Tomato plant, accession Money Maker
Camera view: tilt-top (135 deg); turntable rotation: 180 degrees
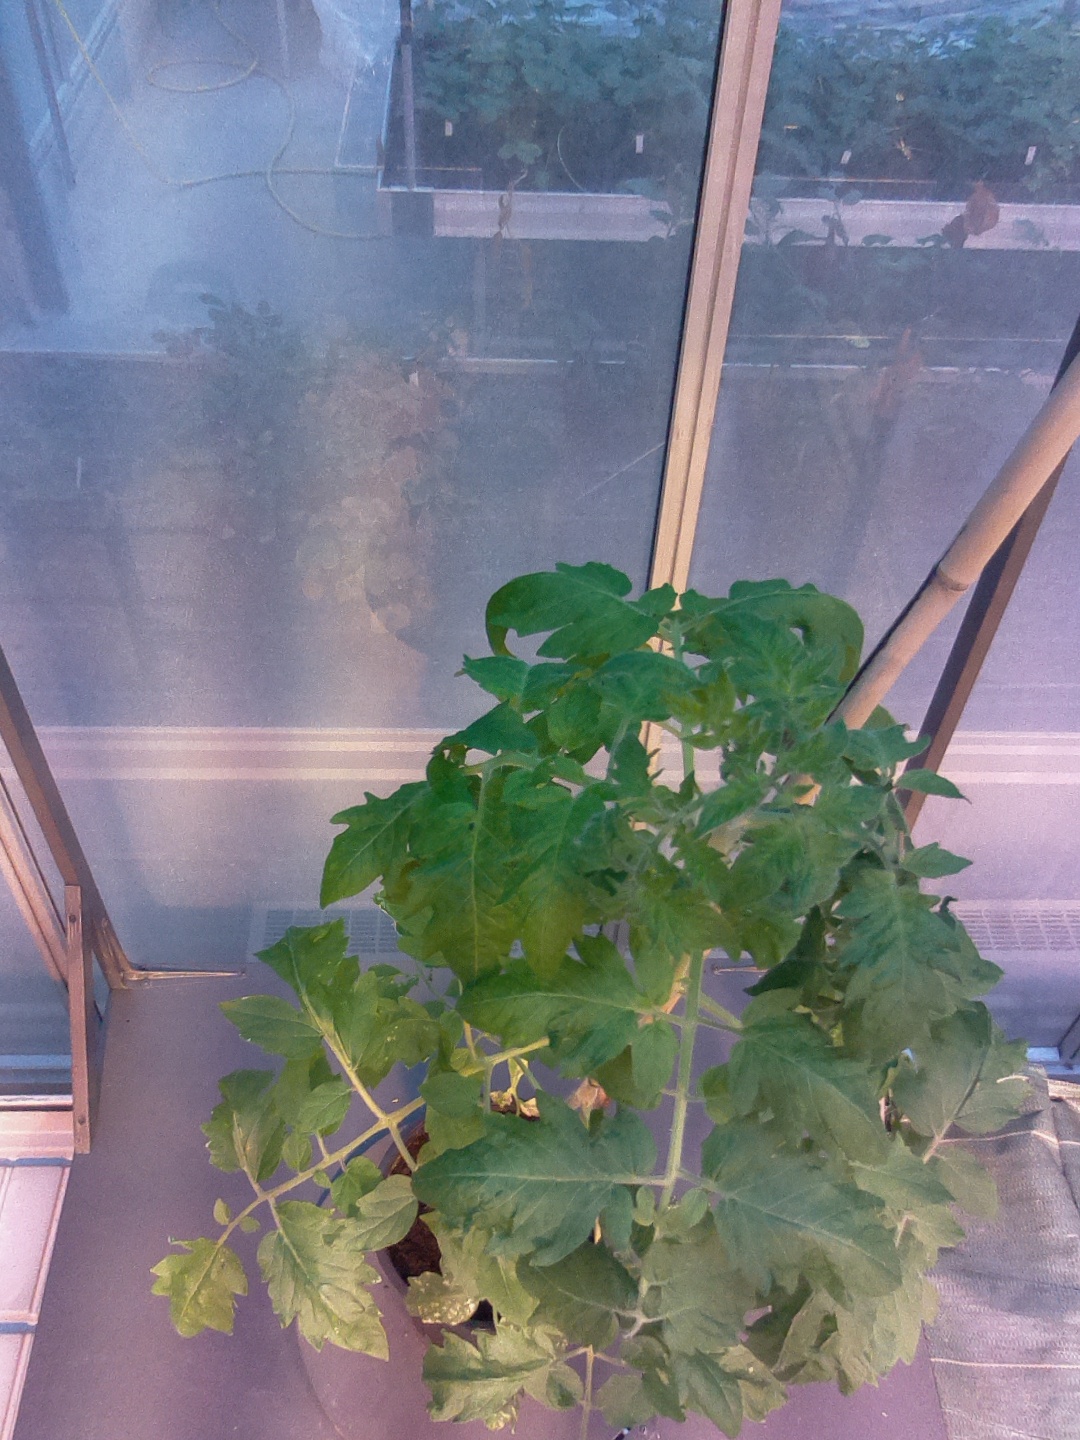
BBCH growth stage 17: 14 of true leaves visible